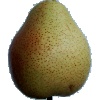
Label: Pear Forelle 1